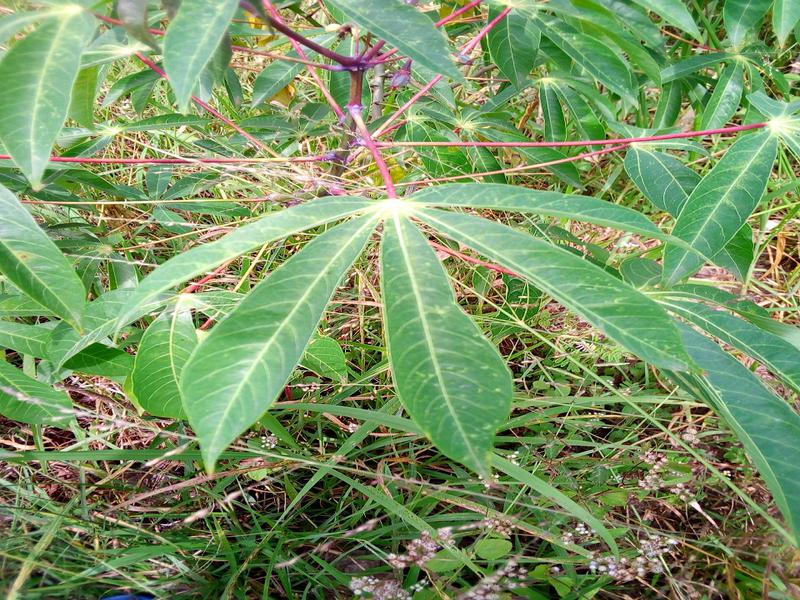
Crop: cassava
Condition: green_mottle